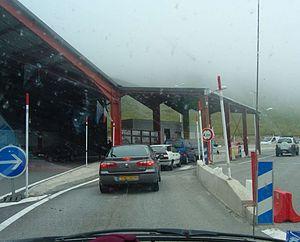
La frontière entre l'Andorre et la France s'étend sur 57 km, au sud de la France et au nord et nord-est de l'Andorre.